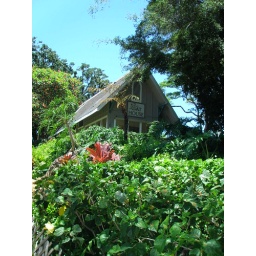
This was at a dog park in downtown Honolulu and yes, it's the cat house.